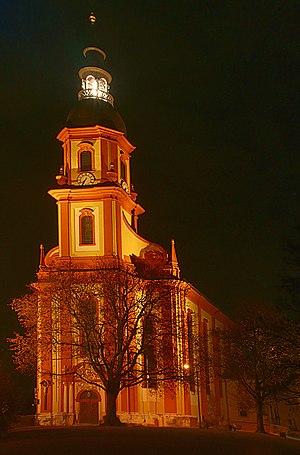
La famille des comtes de Schönborn est une dynastie de la Haute noblesse du Saint-Empire romain germanique, dont plusieurs représentants ont exercé des fonctions religieuses éminentes à l'époque moderne. Elle bénéficiait dès 1701 d'une immédiateté impériale dans le comté de Wiesentheid.
La basilique Saint-Paulin est une église catholique de Trèves en Allemagne dont l'intérieur baroque a été décoré par Balthasar Neumann. L'église a été élevée au rang de basilique mineure en 1958.